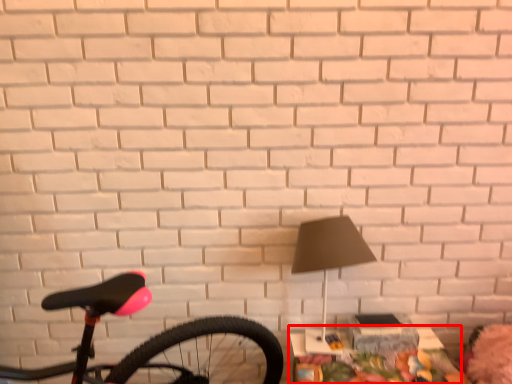
Question: Considering the relative positions of table (annotated by the red box) and lamp in the image provided, where is table (annotated by the red box) located with respect to the staircase? Select from the following choices."
(A) right
(B) left
Answer: A